Limifossoridae

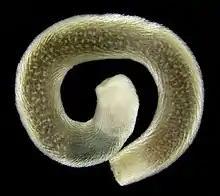

Limifossoridae is a family of molluscs belonging to the class Caudofoveata, order Chaetodermatida.